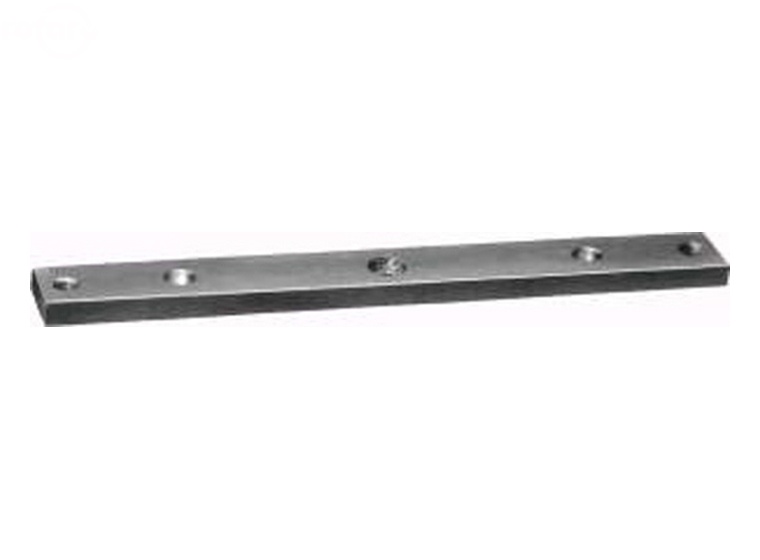
BAR BLADE HOLDER 12-1/2" SNAPPER
Brand: ROTARY
Fits Snapper. Blade Bar with Adjustment Bolt Holes. Replaces: SNAPPER/KEES 3-7751 SNAPPER/KEES 7037751 SNAPPER/KEES 7037751A SNAPPER/KEES 7037751BM SNAPPER/KEES 7037751BMYP
Category: Home & Garden > Lawn & Garden > Outdoor Power Equipment Accessories > Lawn Mower Accessories > Brush Mower Attachments